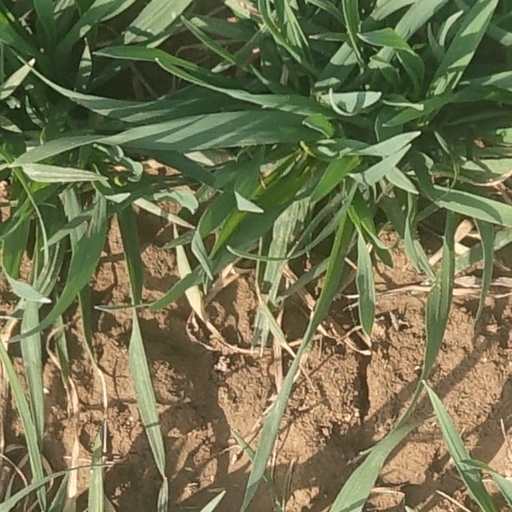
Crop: wheat